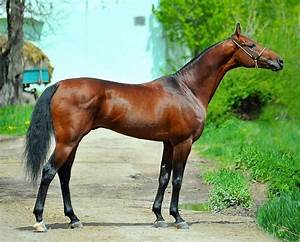
Label: cavallo